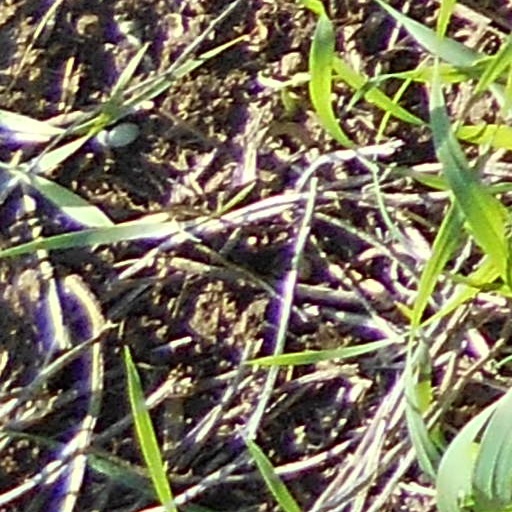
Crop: wheat